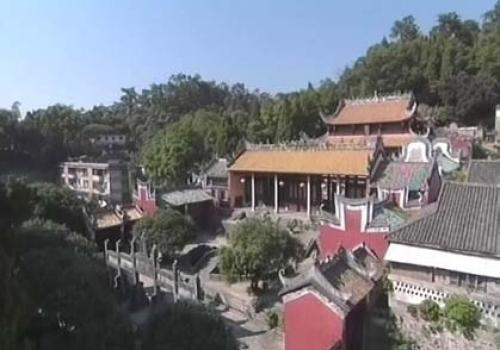
地标名称：恭城三庙两馆景区文庙
所在城市：桂林市·恭城瑶族自治县